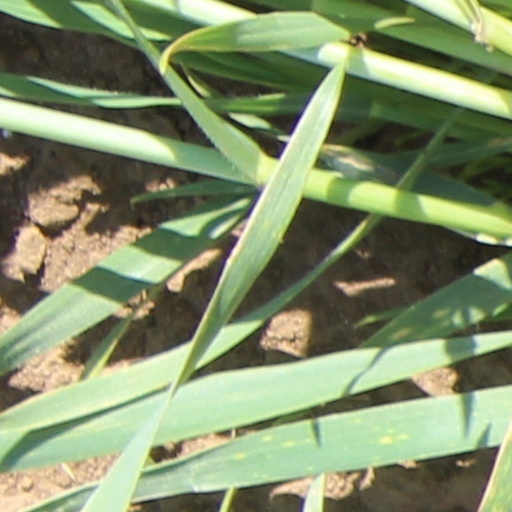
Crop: wheat